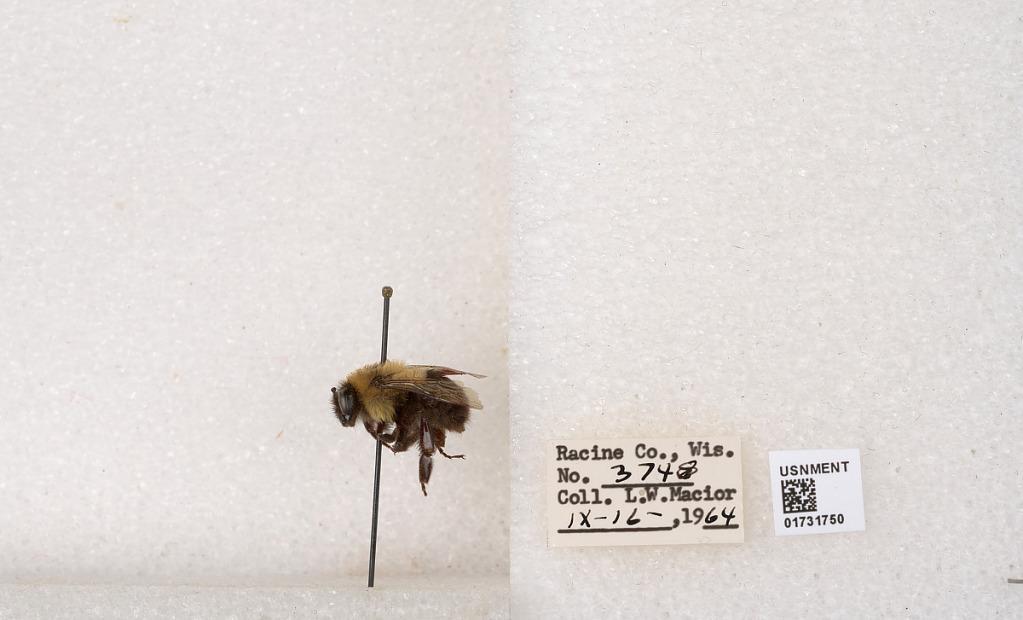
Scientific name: Bombus impatiens Cresson
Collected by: L. Macior
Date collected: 1964-9-16
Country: United States
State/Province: Wisconsin
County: Racine
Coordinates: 42.7299, -87.8123